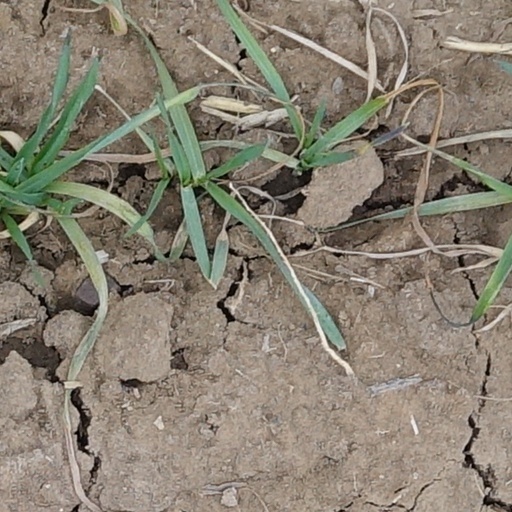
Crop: wheat